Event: Nepal Earthquake
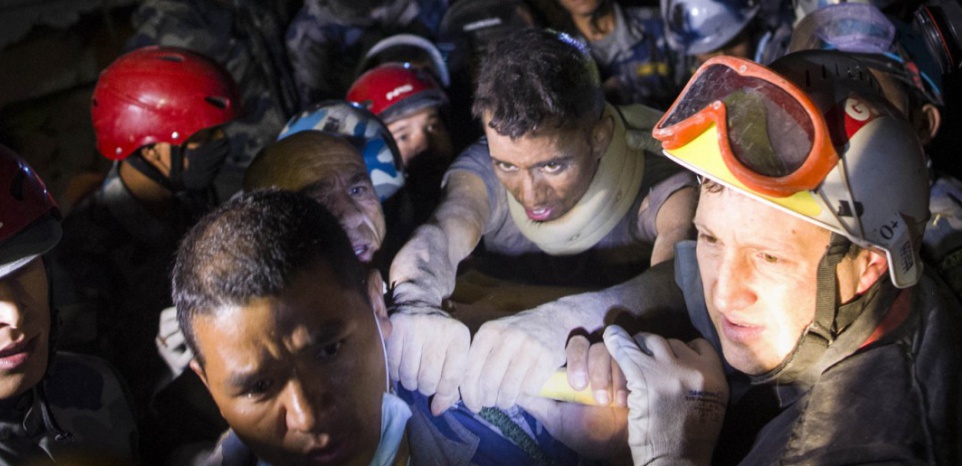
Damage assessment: no_damage